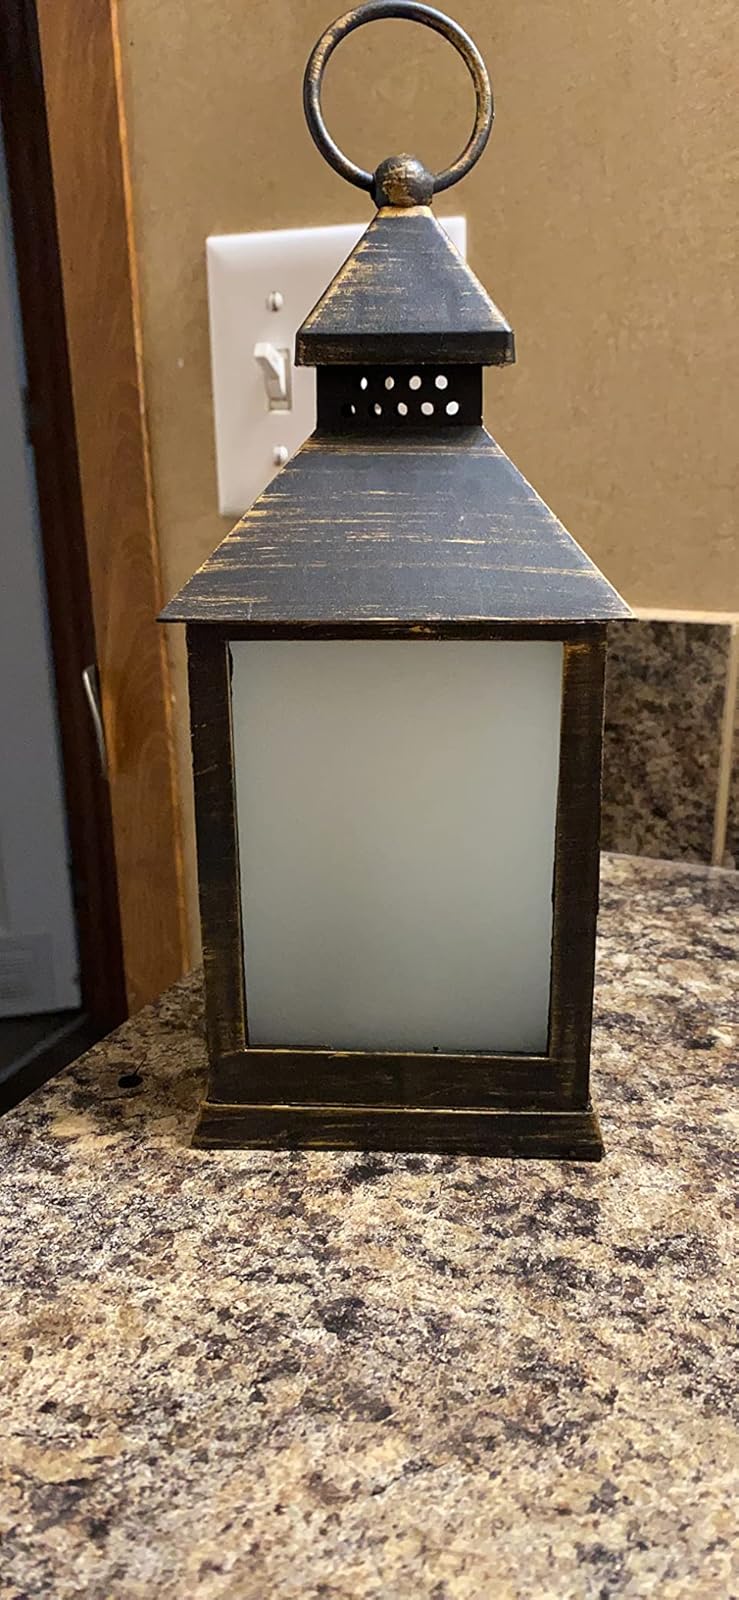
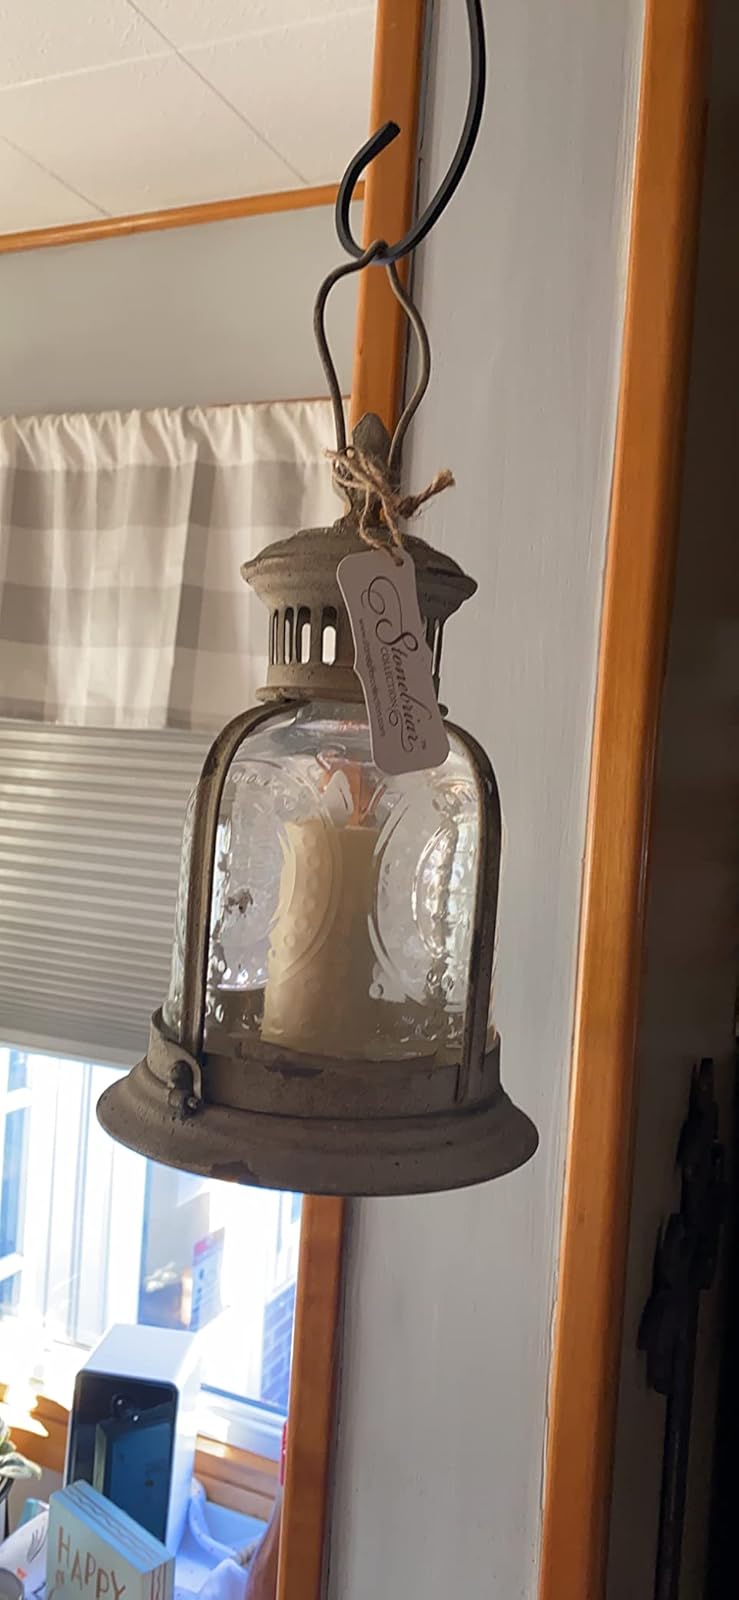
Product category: lantern
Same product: no